International Association for the Exchange of Students for Technical Experience

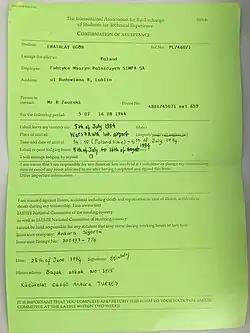
IAESTE acceptance letter for a trainee (page 1)

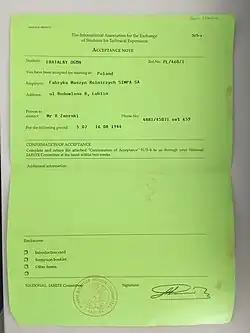
IAESTE acceptance letter for a trainee (page 2)

The most important international event that connects IAESTE leaders from all over the world. The AC 2021 was turned into an online conference, due to the COVID-19 pandemic (coordinated by a small team in Vienna), while AC 2022 and AC 2023 were hybrid conferences.